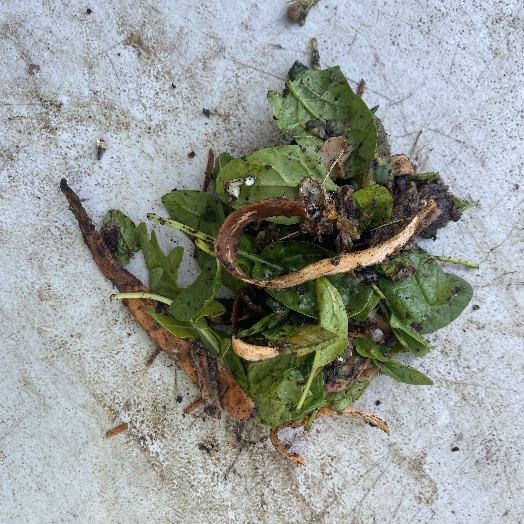
Label: generalcompost